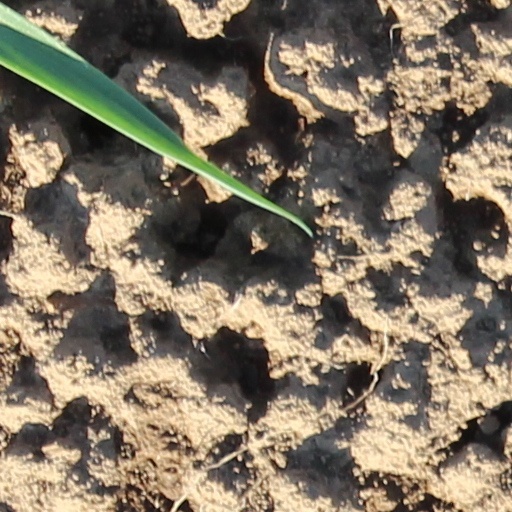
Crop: wheat